The Byrds

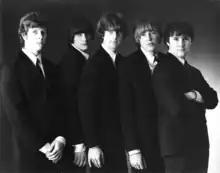
Promotional photo of the Byrds in early 1965, L to R: Chris Hillman, Gene Clark, Jim (later Roger) McGuinn, Michael Clarke, David Crosby

On January 20, 1965, the Byrds entered Columbia Studios in Hollywood to record "Mr. Tambourine Man" for release as their debut single on Columbia. Since the band had not yet completely gelled musically, McGuinn was the only Byrd to play on "Mr. Tambourine Man" and its Clark-penned B-side, "I Knew I'd Want You". Rather than using band members, producer Terry Melcher hired a collection of top session musicians, retroactively known as the Wrecking Crew, including Hal Blaine (drums), Larry Knechtel (bass), Jerry Cole (guitar), Bill Pitman (guitar), and Leon Russell (electric piano), who (along with McGuinn on guitar) provided the instrumental backing track over which McGuinn, Crosby and Clark sang. By the time the sessions for their debut album began in March 1965, Melcher was satisfied that the band was competent enough to record its own musical backing. The use of outside musicians on the Byrds' debut single has given rise to the persistent misconception that all of the playing on their debut album was done by session musicians.